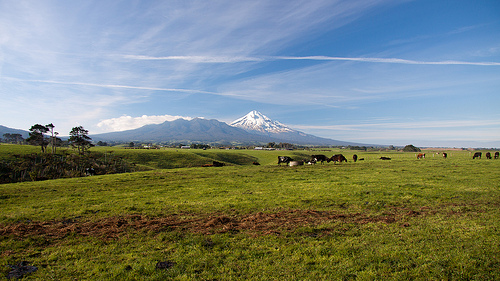
question: 天気はどうですか？
answer: 晴れ

question: どんな場所を写した画像ですか？
answer: 草原

question: 何の動物が写っていますか？
answer: 牛

question: 地面に何が生えていますか？
answer: 草

question: 後ろの山の上には何が積っていますか？
answer: 雪

question: 雪の積った山はいくつ写っていますか？
answer: １つ

question: 1番左の牛は何色ですか？
answer: 黒色

question: 牛はどれくらいの数写っていますか？
answer: 10頭くらい